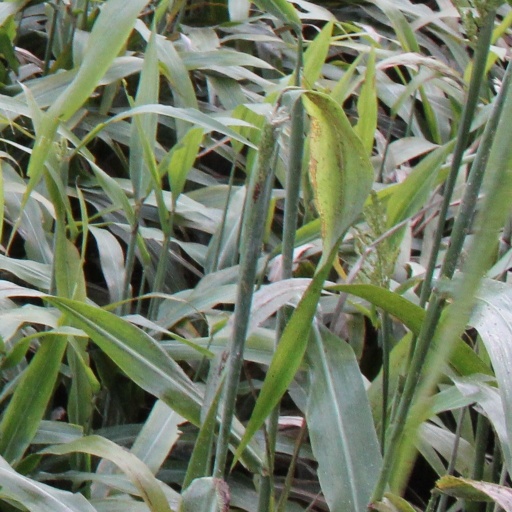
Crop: sorghum